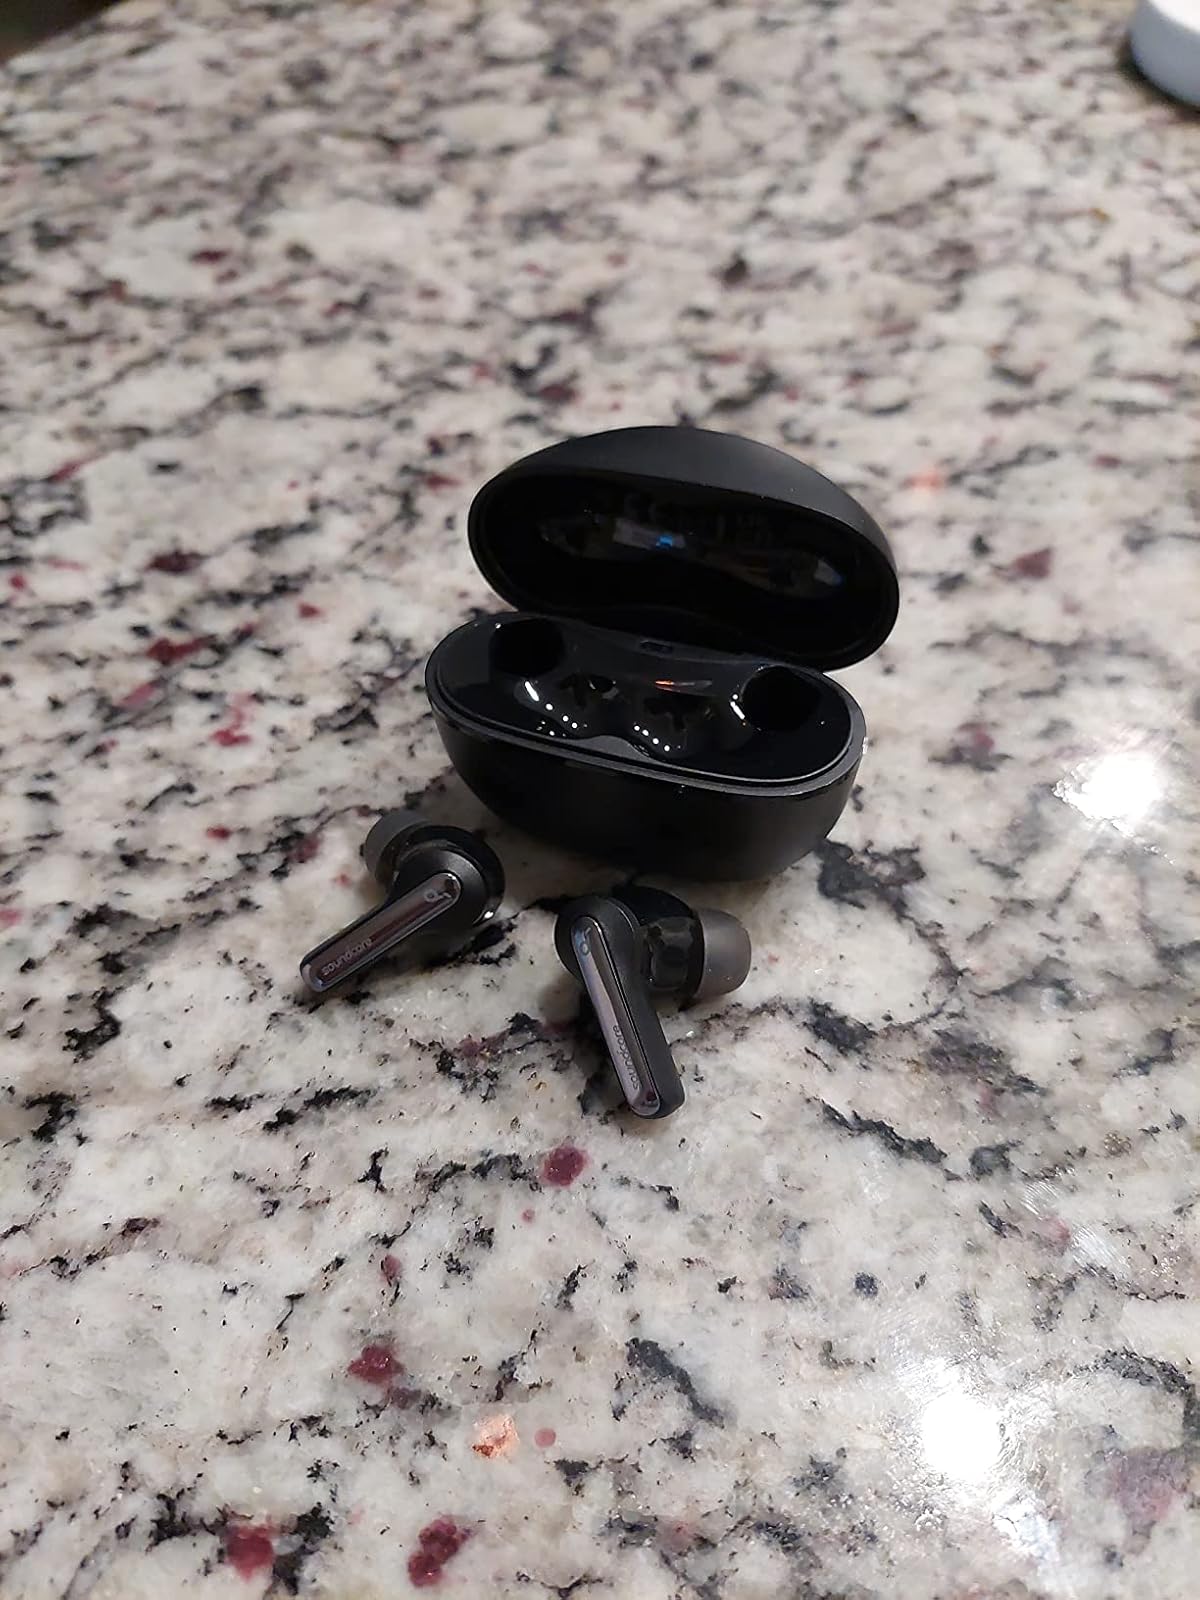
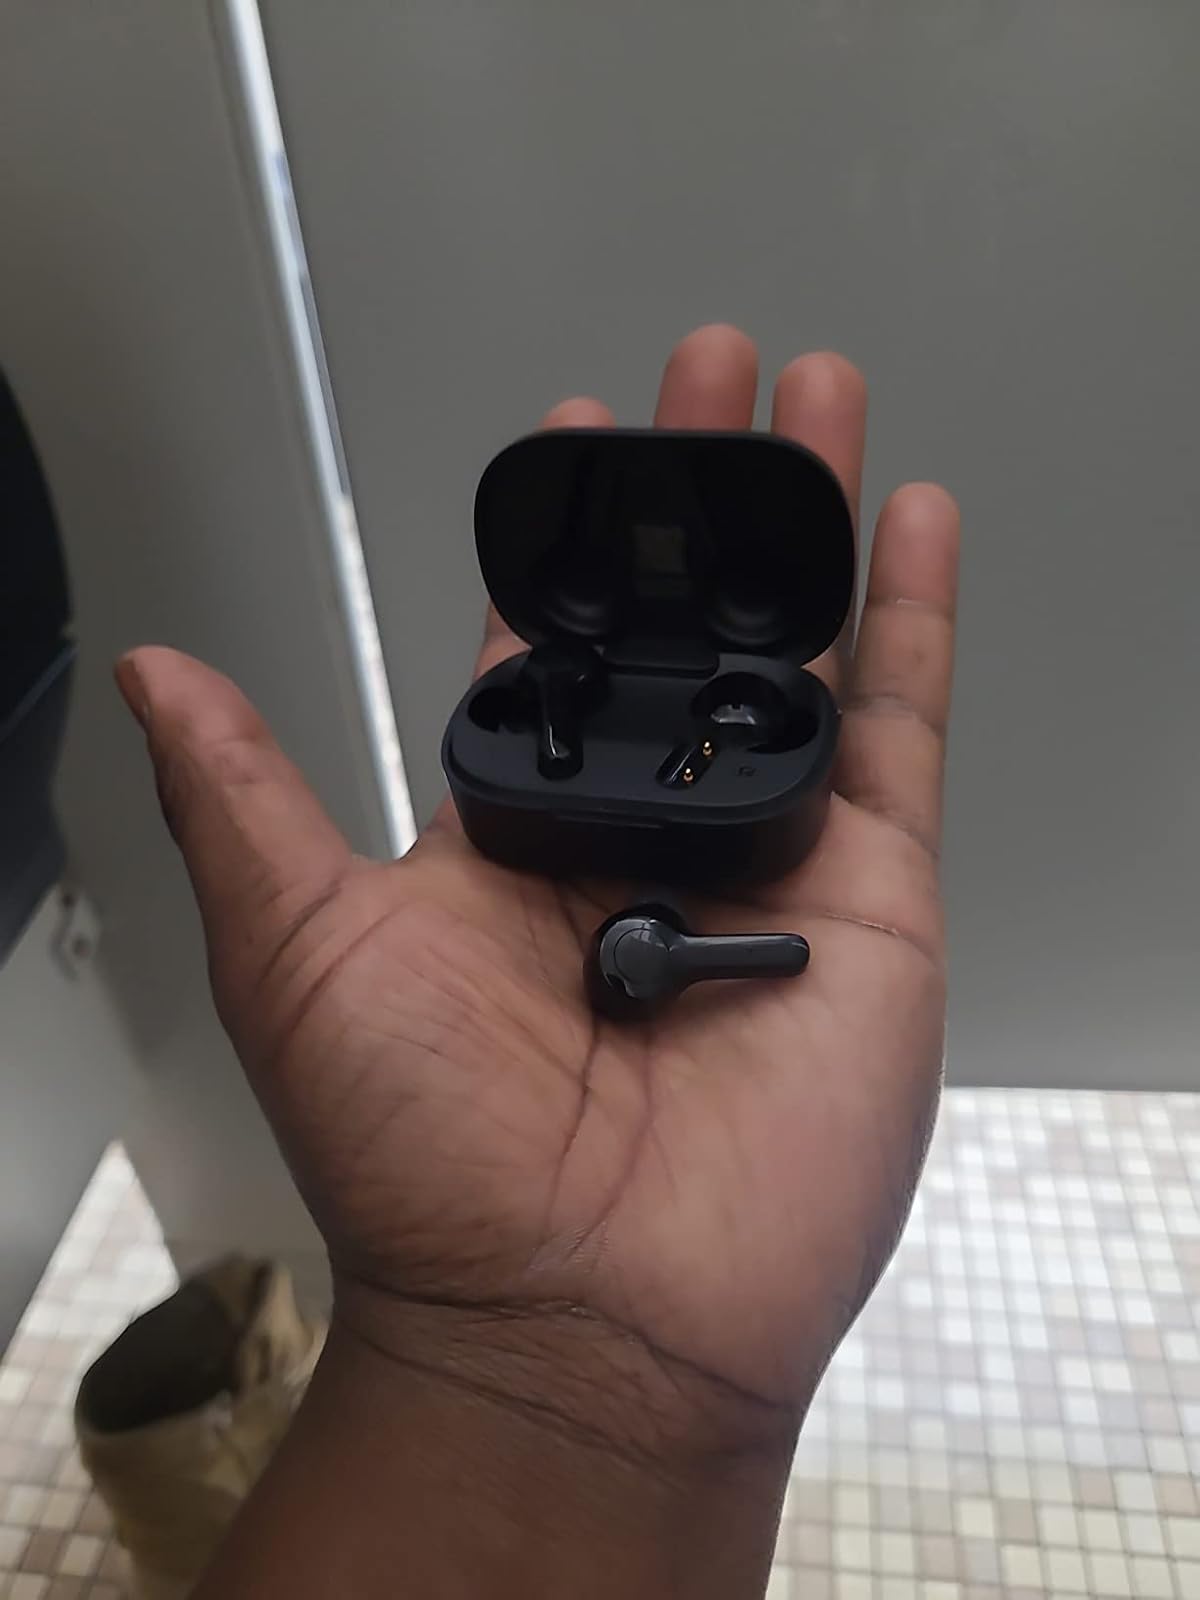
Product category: earbuds
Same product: no